Bethsaida Community Foundation

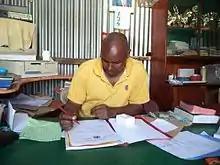
Hika Kamau at work, with some school trophies at his rear left

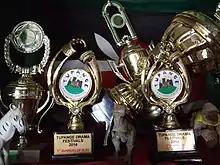
Some of the trophies won by Bethsaida Community Foundation.

The school's teacher base is stretched to capacity comprising seven teachers (four men and three women). Volunteer teachers supplement the teachers during university holidays. The pay is supplied by donors. Despite the challenges, it has nurtured academic excellence, sports, music and acting talents.